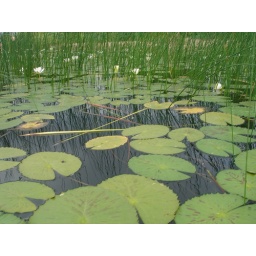
Water lilies in the shallow lake of Nalsarovar, a bird sanctuary close to Ahmedabad